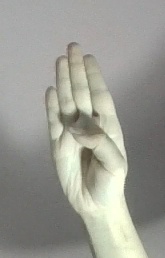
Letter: kaaf